Nationality Rooms

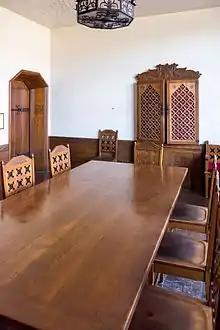
The Russian Classroom

The Russian Classroom contains folk ornamentation with traditional motifs from Byzantium, the spiritual center of Russia. The seminar table is made of oak slabs matched in contrasting grain and held together by ornamental keys. The cut-out apron is characteristic of massive tables in the Vologda district. The back of each student's chair has a cruciform circle pattern surmounted by triangles carved with symbols of regional or stylistic significance including the reindeer which symbolizes the tundra and the sturgeon that represents the Volga River. The professor's chair has a back of spirals surmounted by two peacocks worshipping the tree of life. The podium is ecclesiastic in character and suggests the analoi used in Orthodox churches to support heavy Bibles. The blackboard is patterned after a triptych, or three-leafed frame which holds icons.